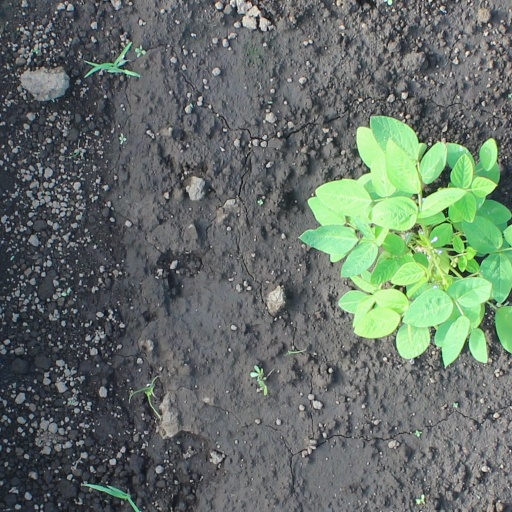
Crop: soybean